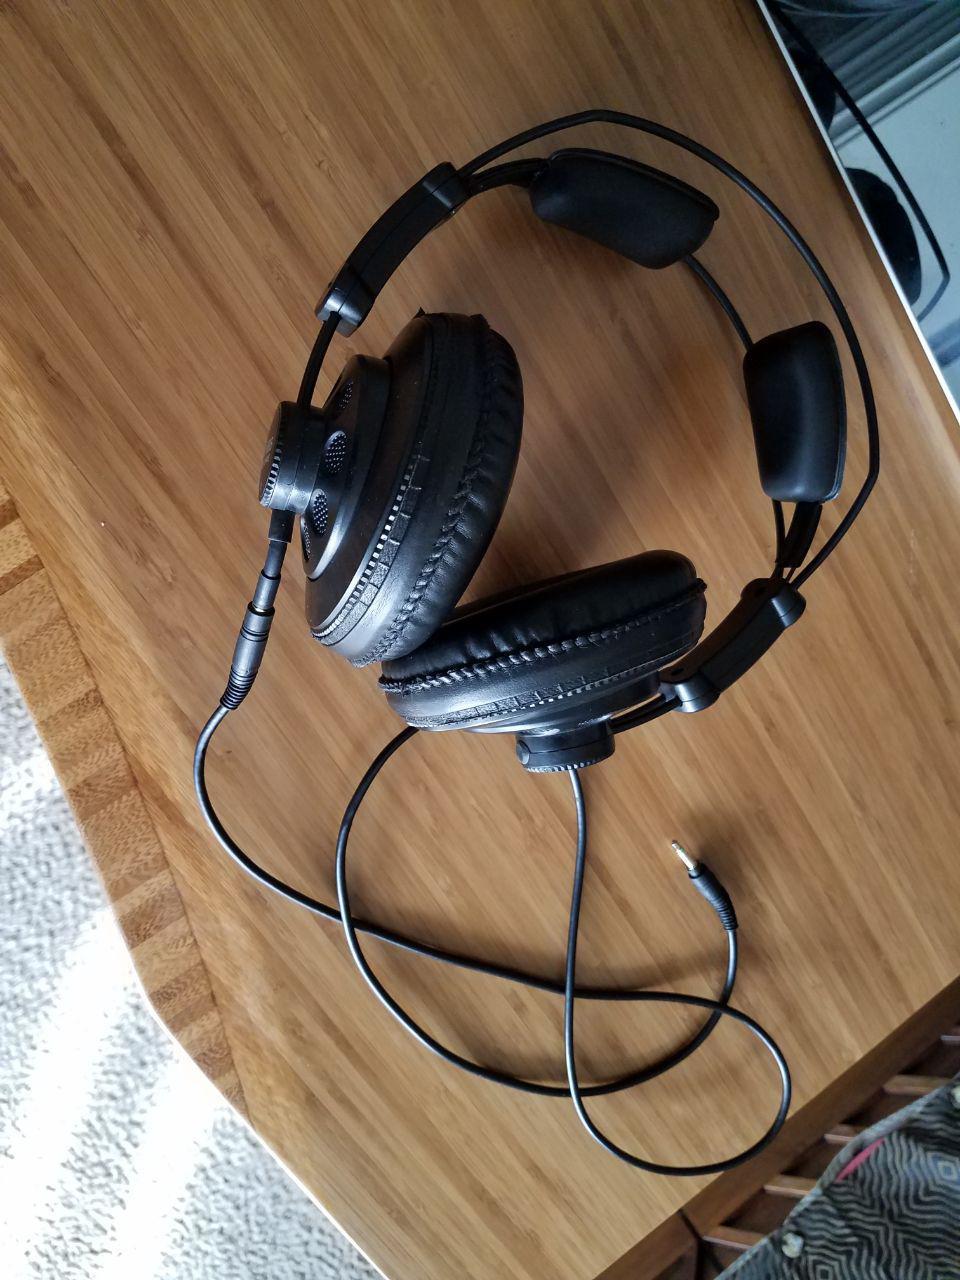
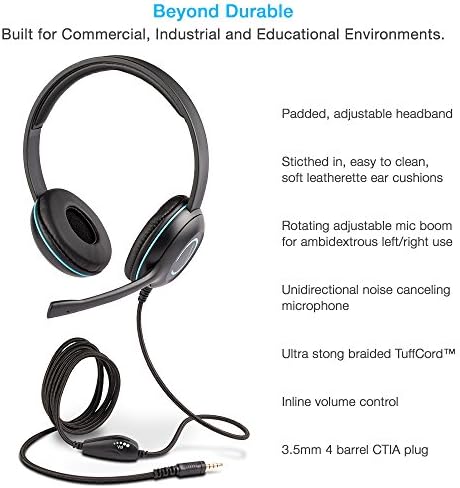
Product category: headphones
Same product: no